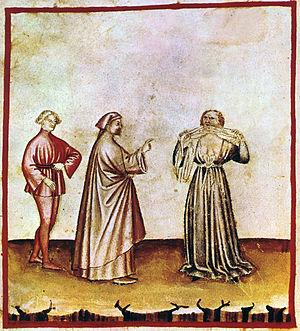
Dans la psychiatrie, la rage est l'état mental le plus extrême du spectre de la colère. Lorsqu'un patient est sujet à la rage, cela se termine lorsque la menace n'est plus oppressante ou que le patient atteint de rage est immobilisé. Une autre fin du spectre est l'ennui. Des problèmes psychopathologiques tels que la dépression augmentent les chances et l'exposition à la rage.